Legende sau basmele românilor

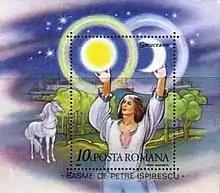
Romanian stamp from 1987 depicting the Greuceanu fairy tale

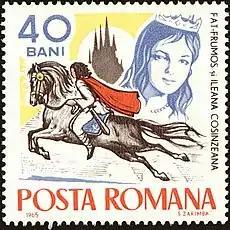
Romanian stamp from 1965 with Făt-Frumos and Ileana Cosânzeana

Legende sau basmele românilor ("Legends or Romanian Fairy-tales") is a collection, in several volumes, of Romanian folktales, first published in 1872 by Petre Ispirescu.